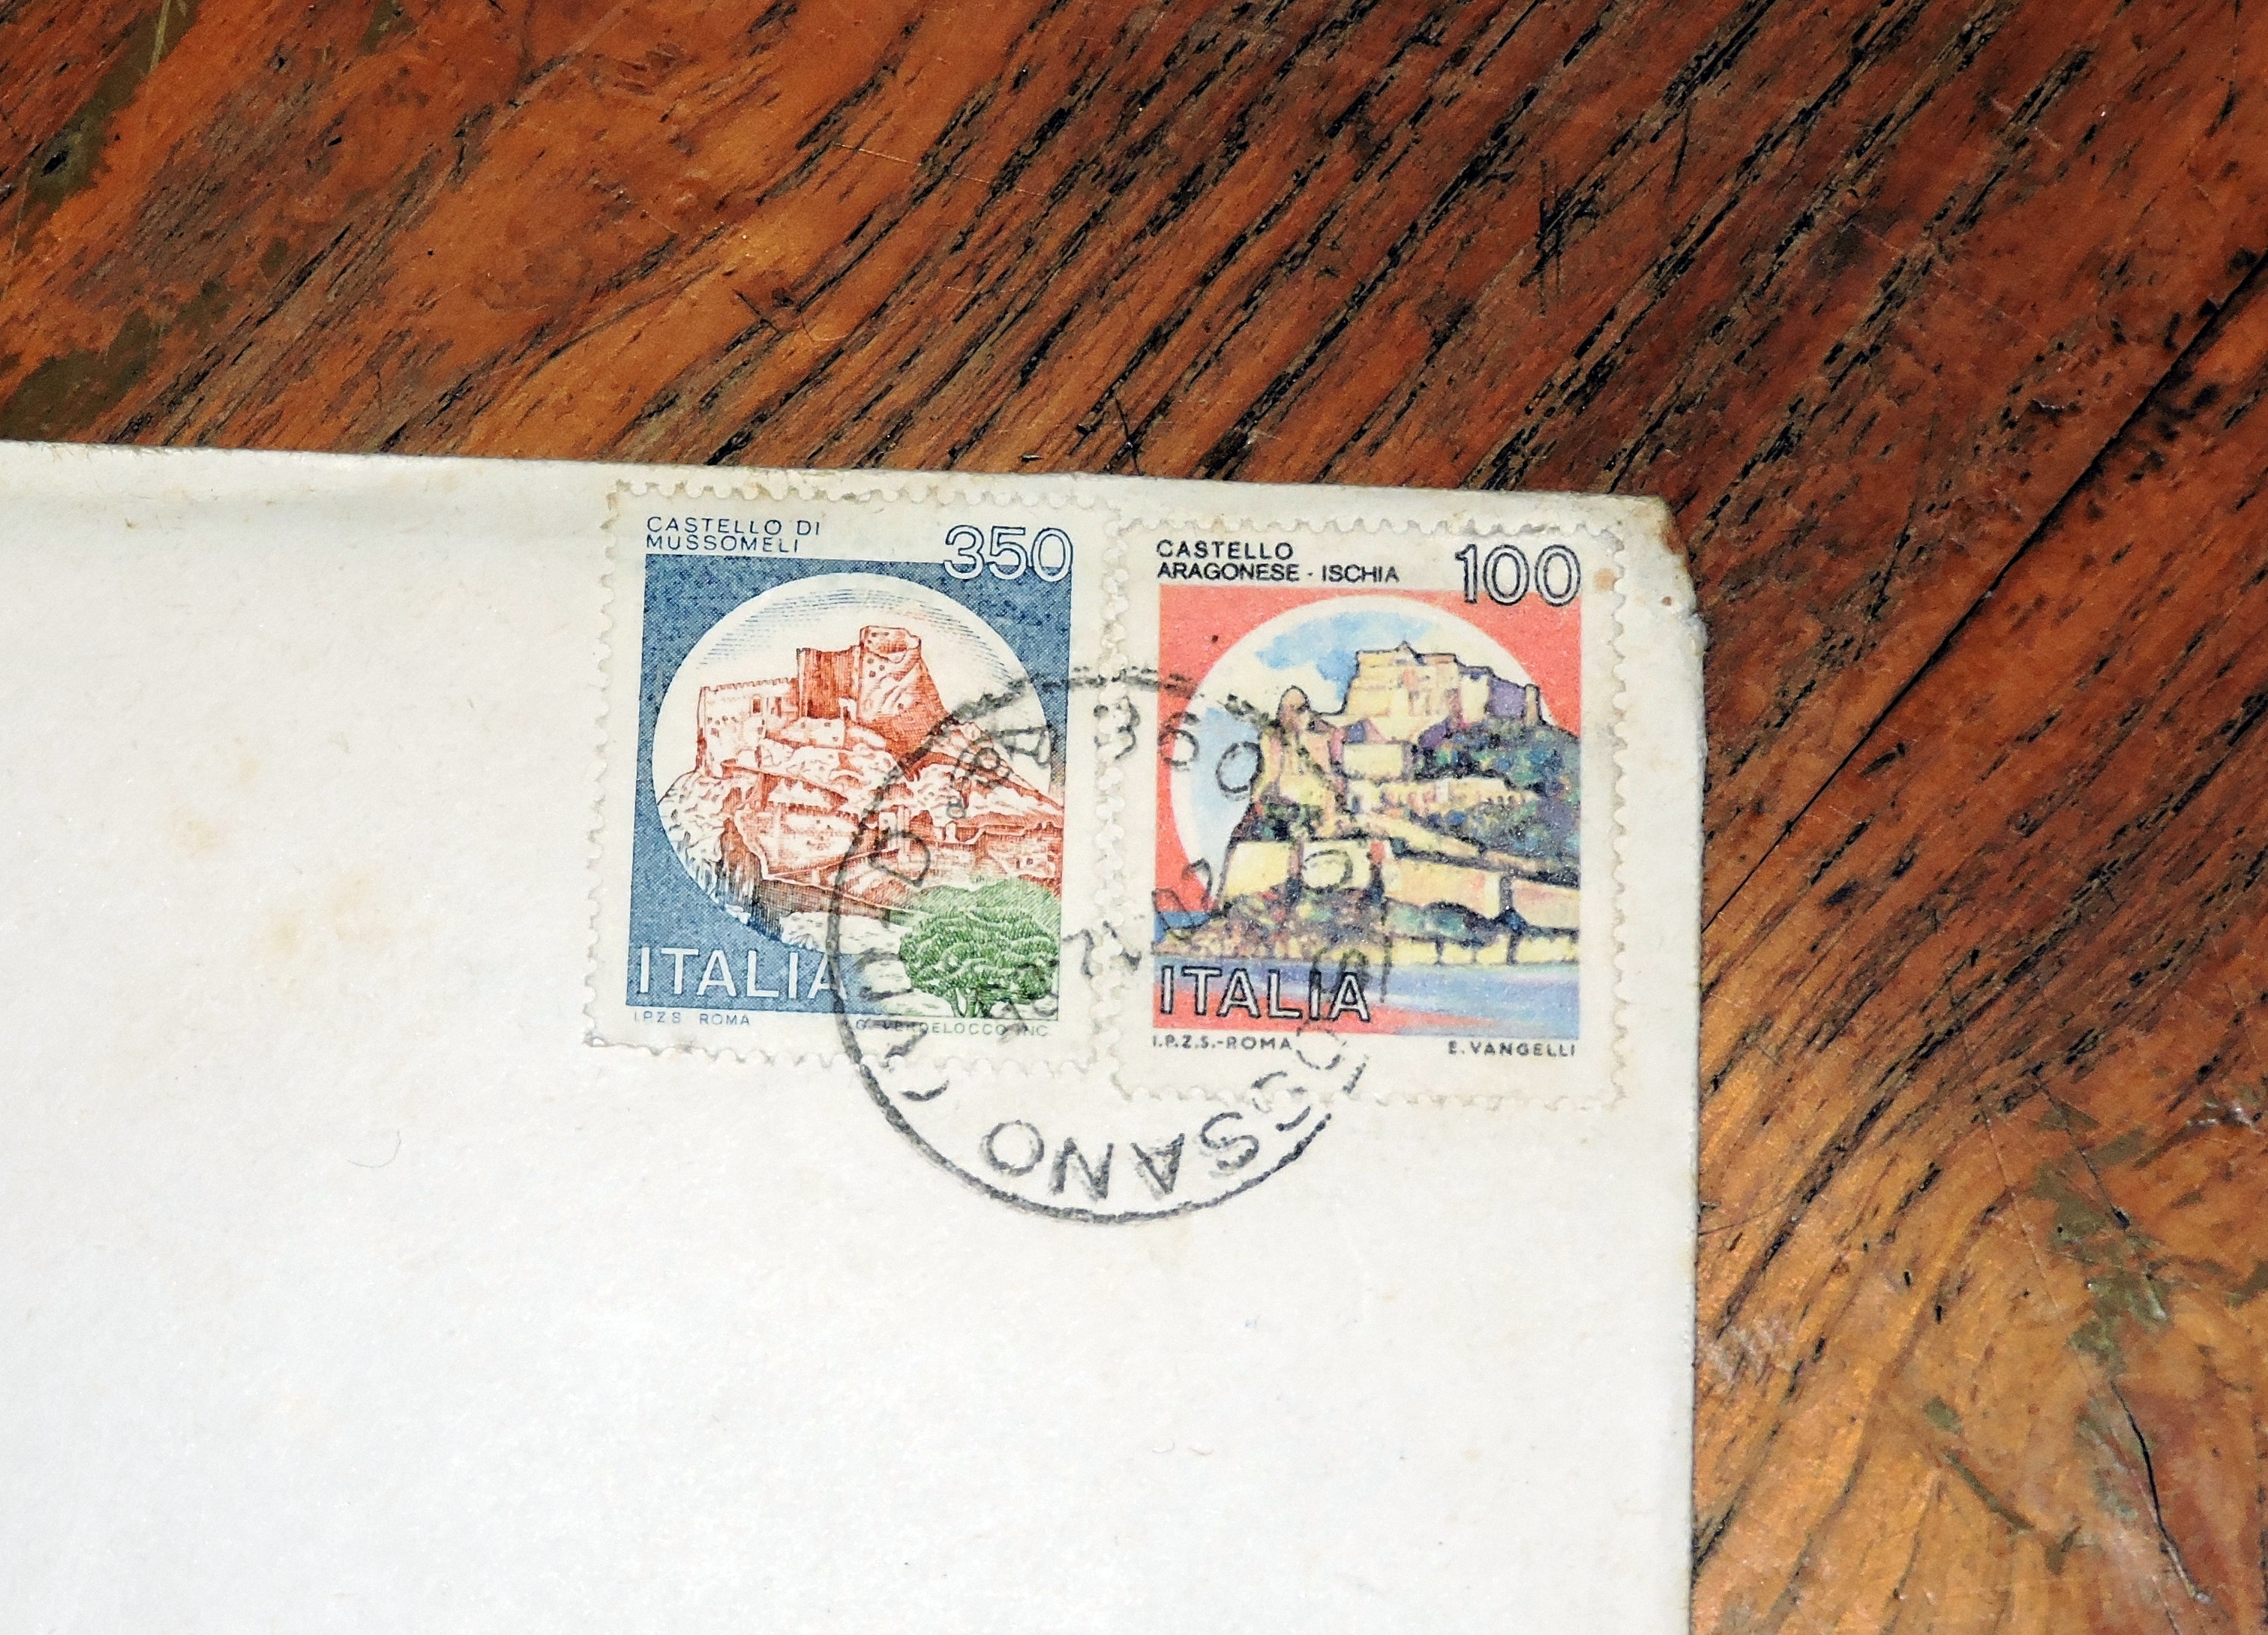
wood, letter, stamp, castle, italy, text, lire